Krzysztof Miętus

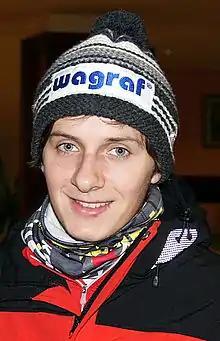

Krzysztof Miętus (born 8 March 1991) is a Polish ski jumper, who has competed since 2008. He is a member of Polish youth team and participated in the Winter Olympics in Vancouver 2010.